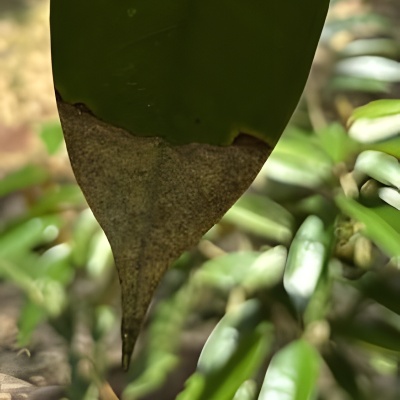
Label: Leaf_Blight